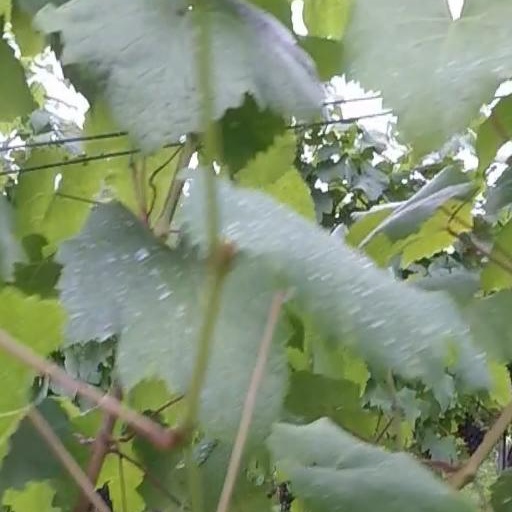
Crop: grape